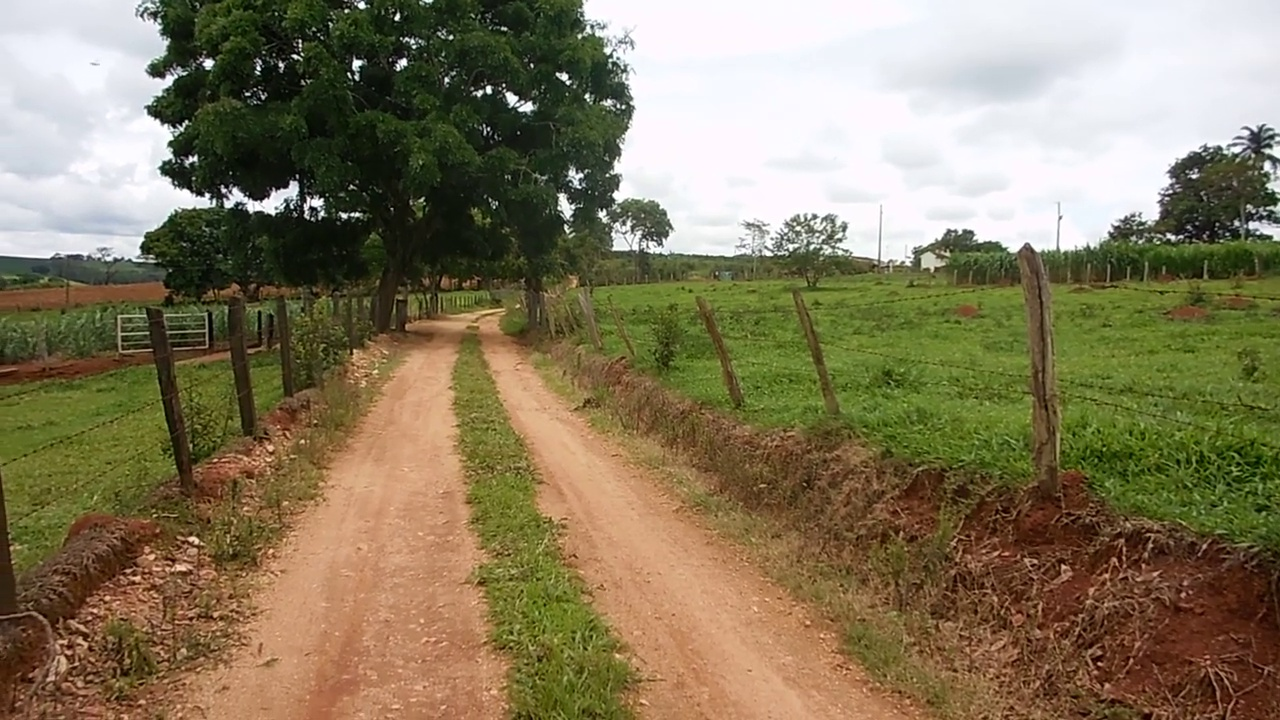
Fire: no
Smoke: no